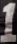
Number: 1